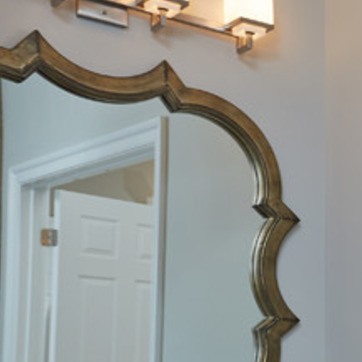
Material: mirror